Daniel Didavi

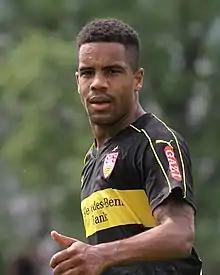
Didavi with VfB Stuttgart in 2018

Daniel Didavi (born 21 February 1990) is a former German professional footballer.